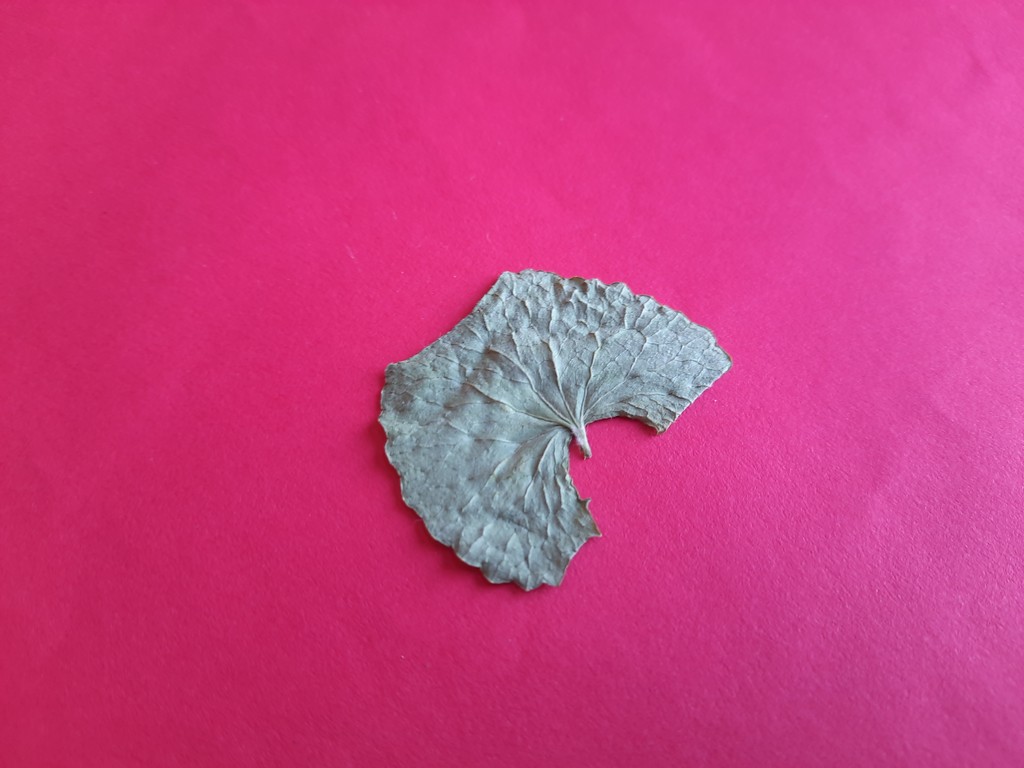
Label: Dried